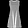
Label: Dress